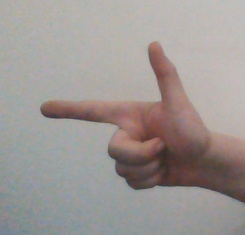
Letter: yaa